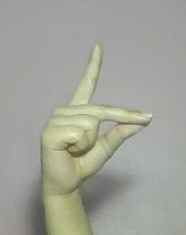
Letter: ta